The Golden Eye

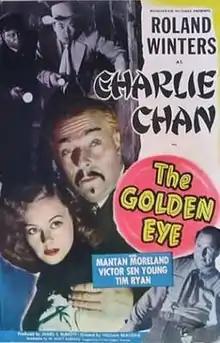

The Golden Eye is a 1948 American film directed by William Beaudine and starring Roland Winters in his fourth appearance as Charlie Chan. The film is also known as Charlie Chan in Texas (Belgian English title) and Charlie Chan in the Golden Eye (American poster title).The film is in the public domain due to the omission of a valid copyright notice on original prints.